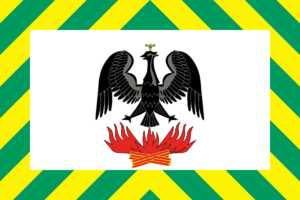
Vidnoïe est une ville de l'oblast de Moscou, en Russie, et le centre administratif du raïon Leninski. Sa population s'élevait à 57 358 habitants en 2014.